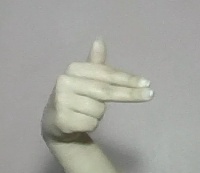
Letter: ghain